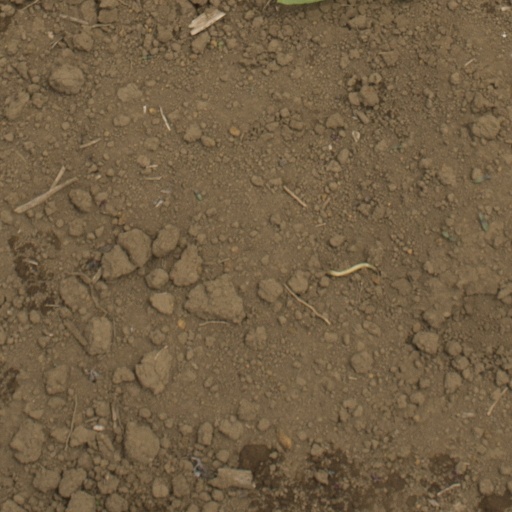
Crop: Jerusalem artichoke